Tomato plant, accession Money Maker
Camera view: vertical (180 deg); turntable rotation: 210 degrees
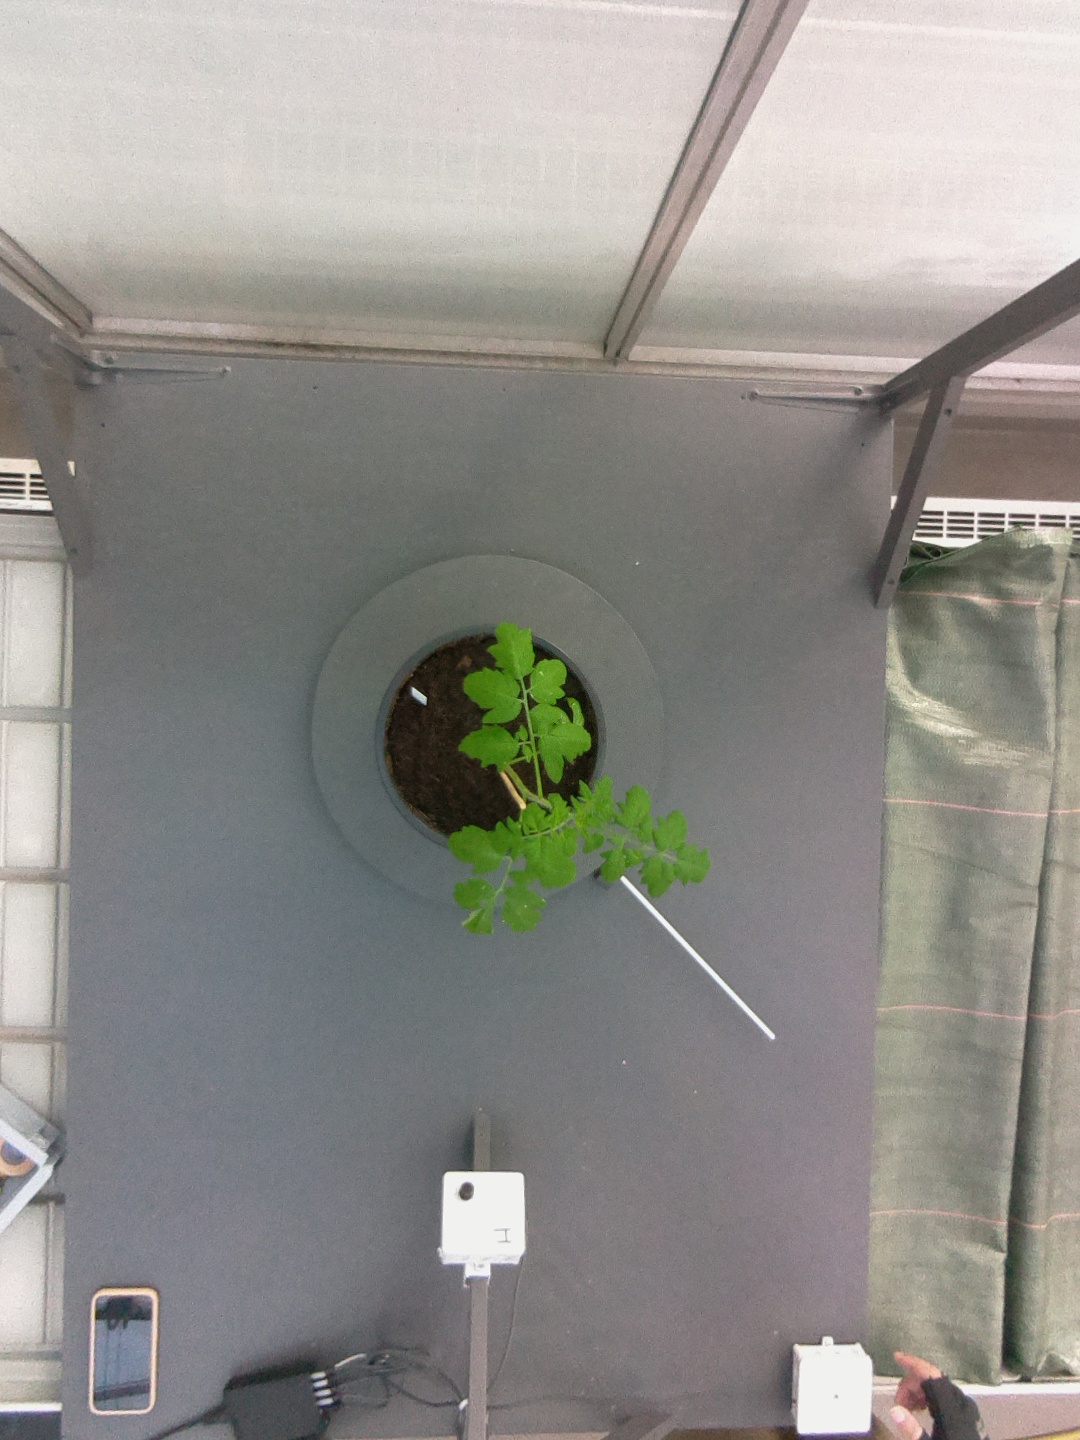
BBCH growth stage 13: 6 of true leaves visible